Saint Mary Church of the Holy Belt

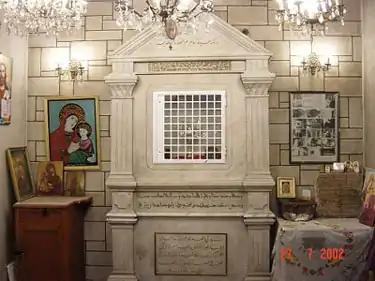

Saint Mary of the Holy Belt (Um Al Zennar) Cathedral (shortened to ; "") is a historical Syriac Orthodox cathedral in Homs, Syria. It is the seat of the Syriac Orthodox Archbishop of Homs and Hama.